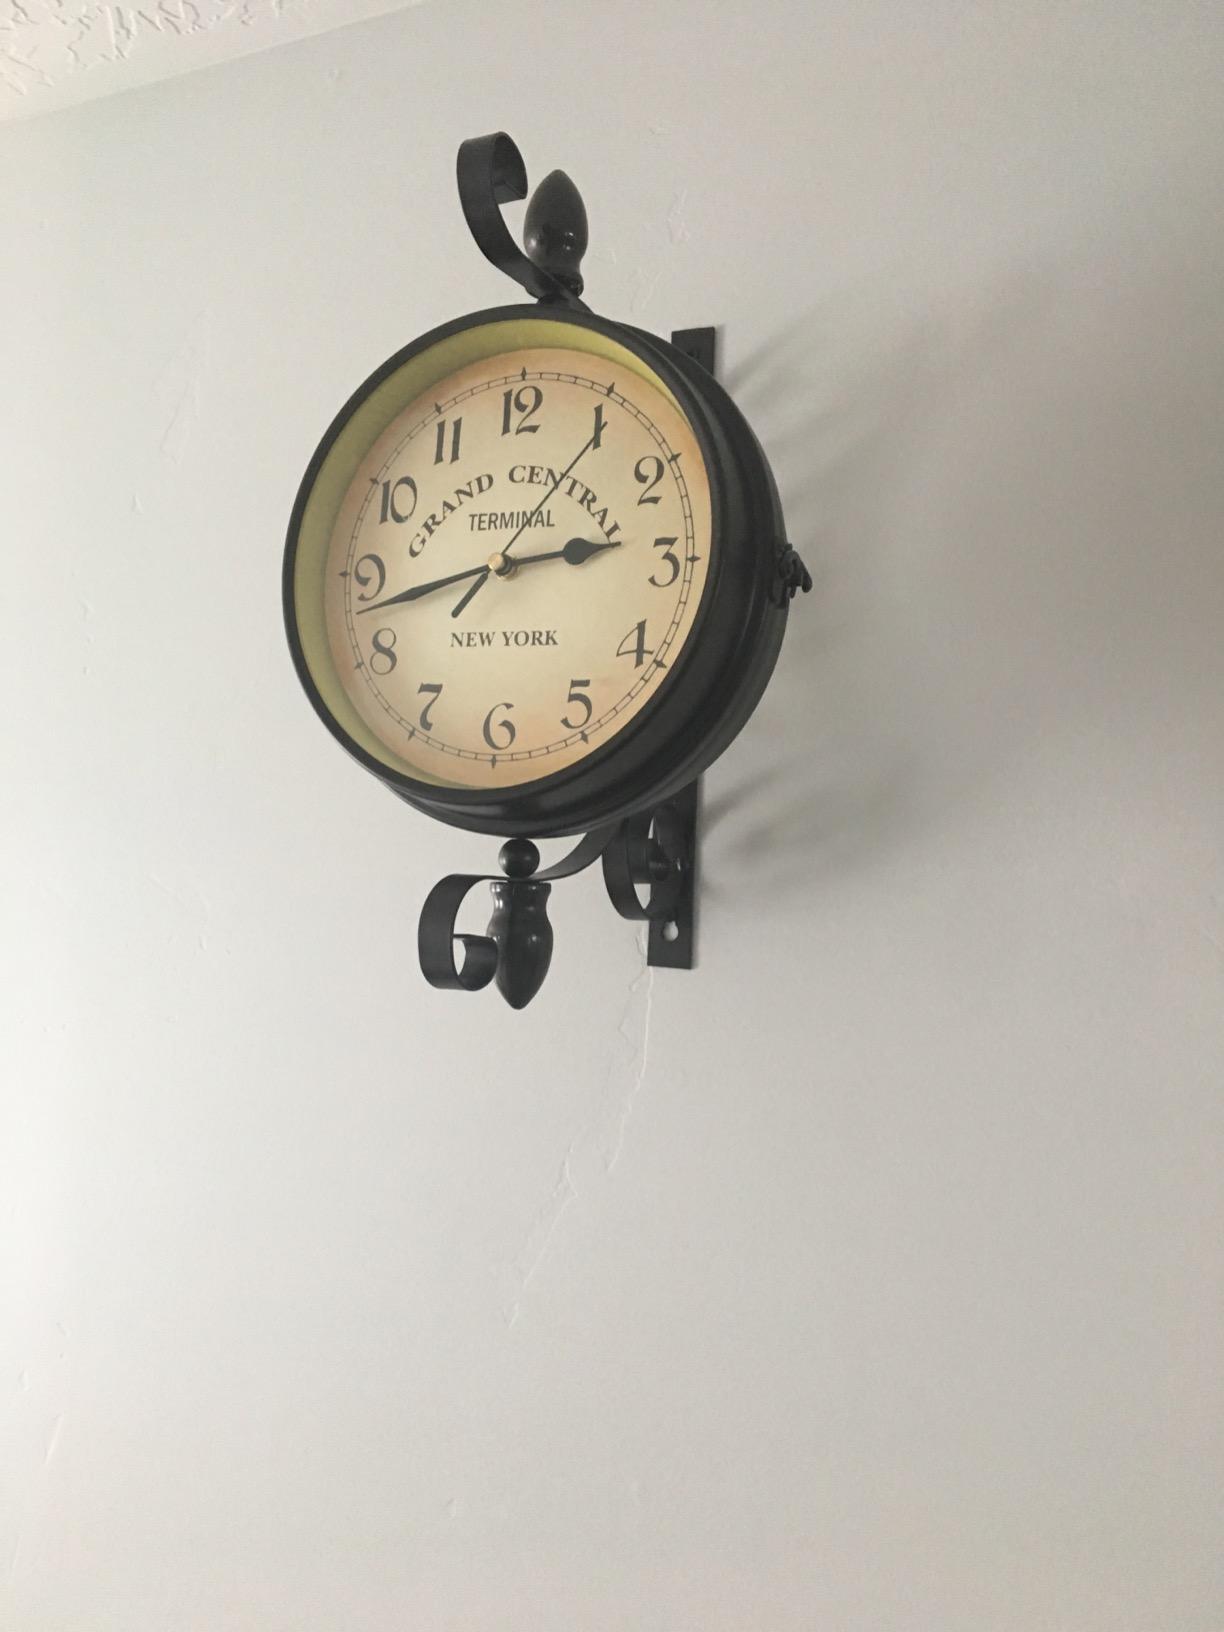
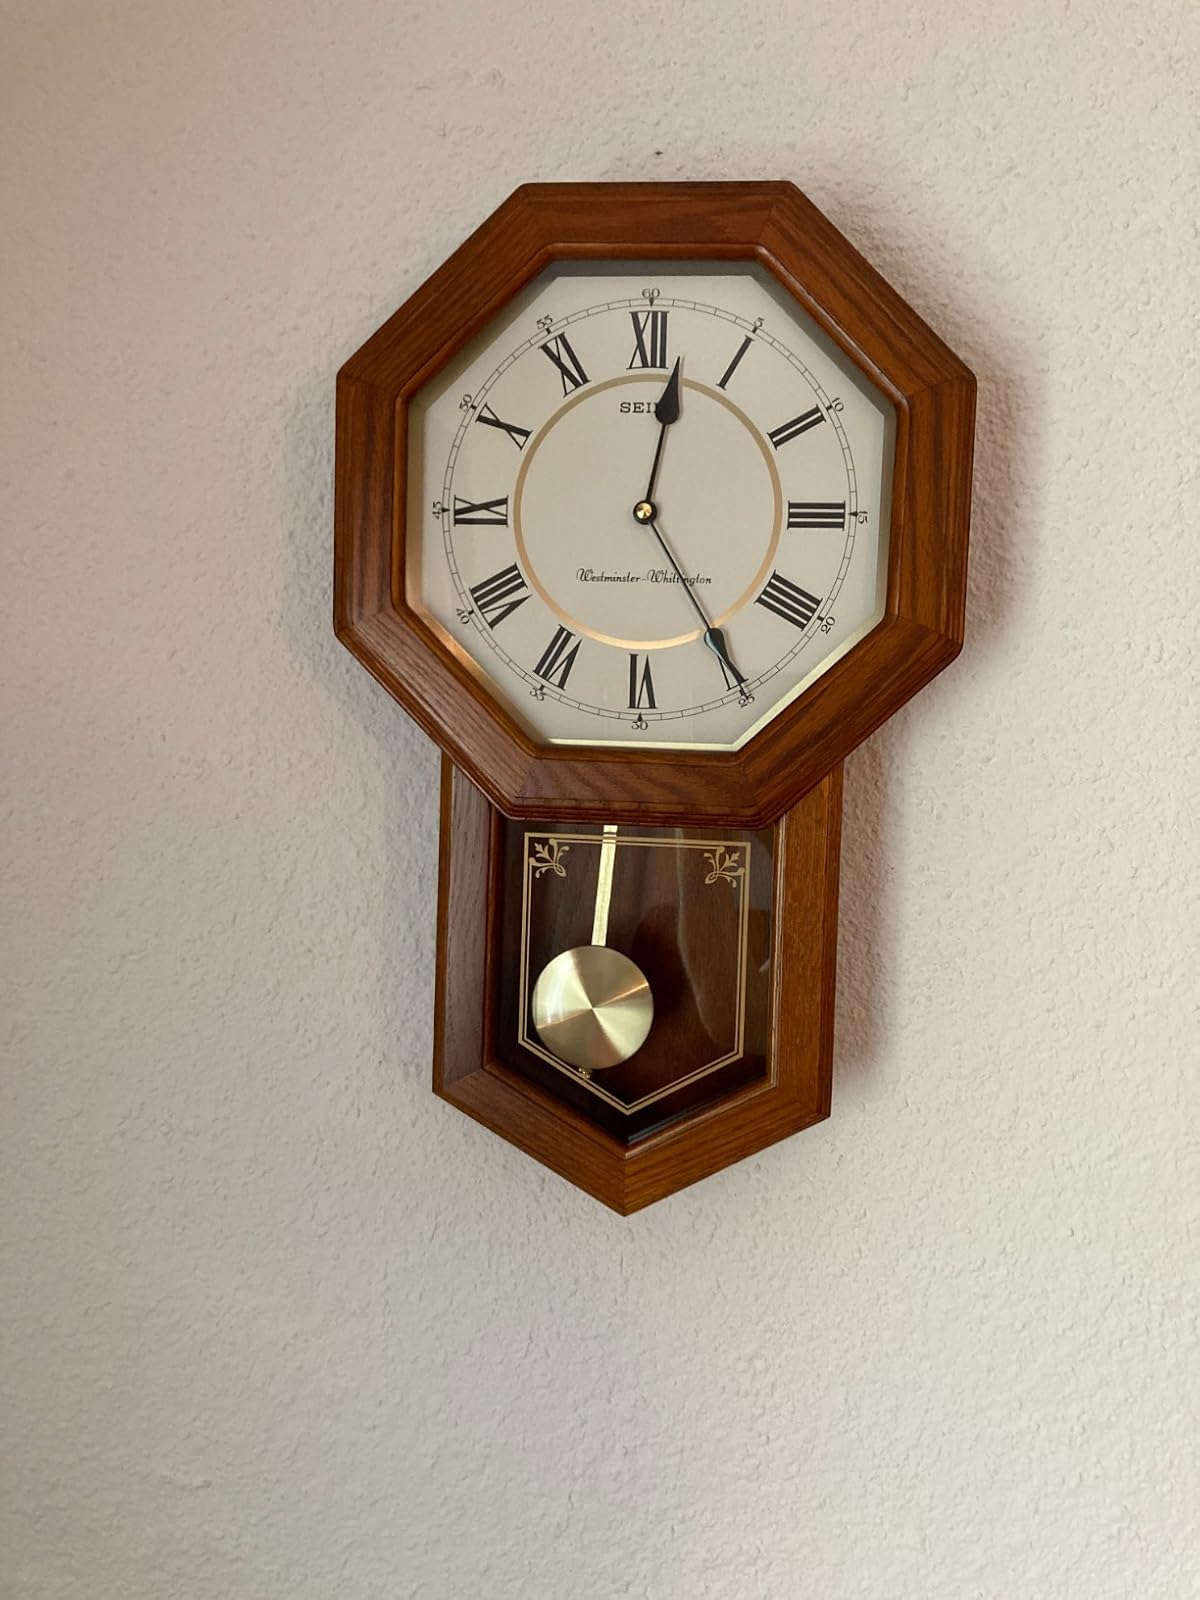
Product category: clock
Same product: no